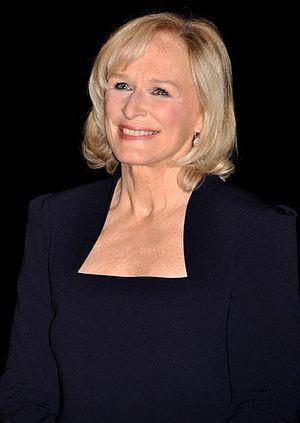
Glenn Close à l'avant-première française de Albert Nobbs.
Glenn Close [ɡlɛn kloʊz], née le 19 mars 1947 à Greenwich, est une actrice, scénariste et productrice américaine.